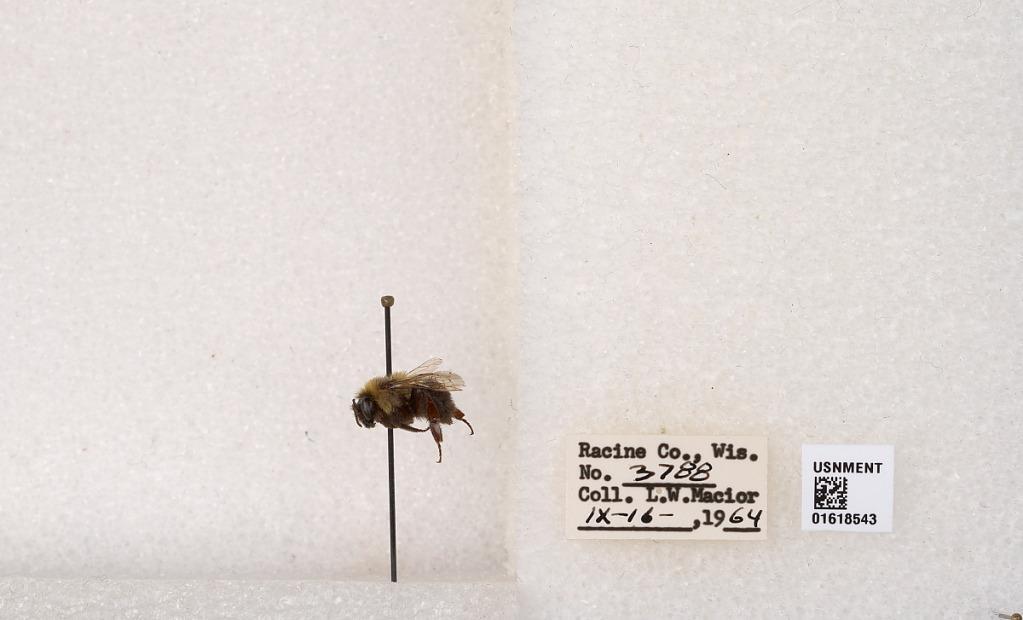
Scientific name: Bombus impatiens Cresson
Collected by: L. Macior
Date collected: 1964-9-16
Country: United States
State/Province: Wisconsin
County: Racine
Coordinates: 42.7299, -87.8123